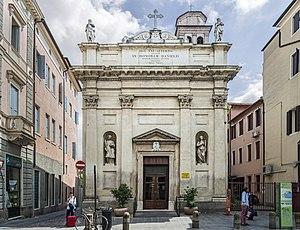
L'église Saint-Daniel de Padoue est un lieu de culte catholique d'origine médiévale donnant sur l’ancienne rue de Torricelle, de nos jours Via Umberto I, à Padoue. Selon la tradition, l'église a été fondée au cours du transfert des reliques de Daniel de Padoue, à qui elle est dédiée.
Padoue est une ville italienne de la région de la Vénétie, située au nord de la péninsule dans la plaine du Pô, à 40 kilomètres de Venise, sur la rivière Bacchiglione.